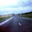
Label: road